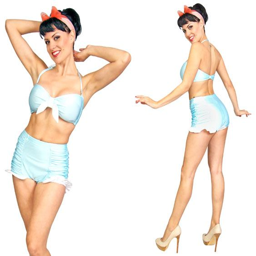
check out this brand new baby blue piece retro bathing suit !